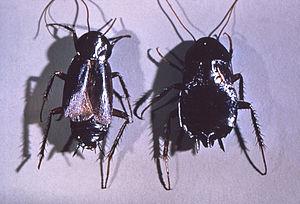
La blatte orientale est une espèce de cafards cosmopolites appartenant à la famille des Blattidae dans l'ordre des Blattodea. Après la blatte germanique, il s'agit de la seconde espèce la plus souvent rencontrée dans les habitations. Elle est cependant restreinte aux zones tempérées.
Les parasites du livre aussi nommés vers du livre ou poux du livre, désignent tout insecte dont la forme larvaire ou adulte endommage des livres en rongeant la reliure ou en perçant les pages par des petits trous. On y inclut également certains champignons, rats et souris.